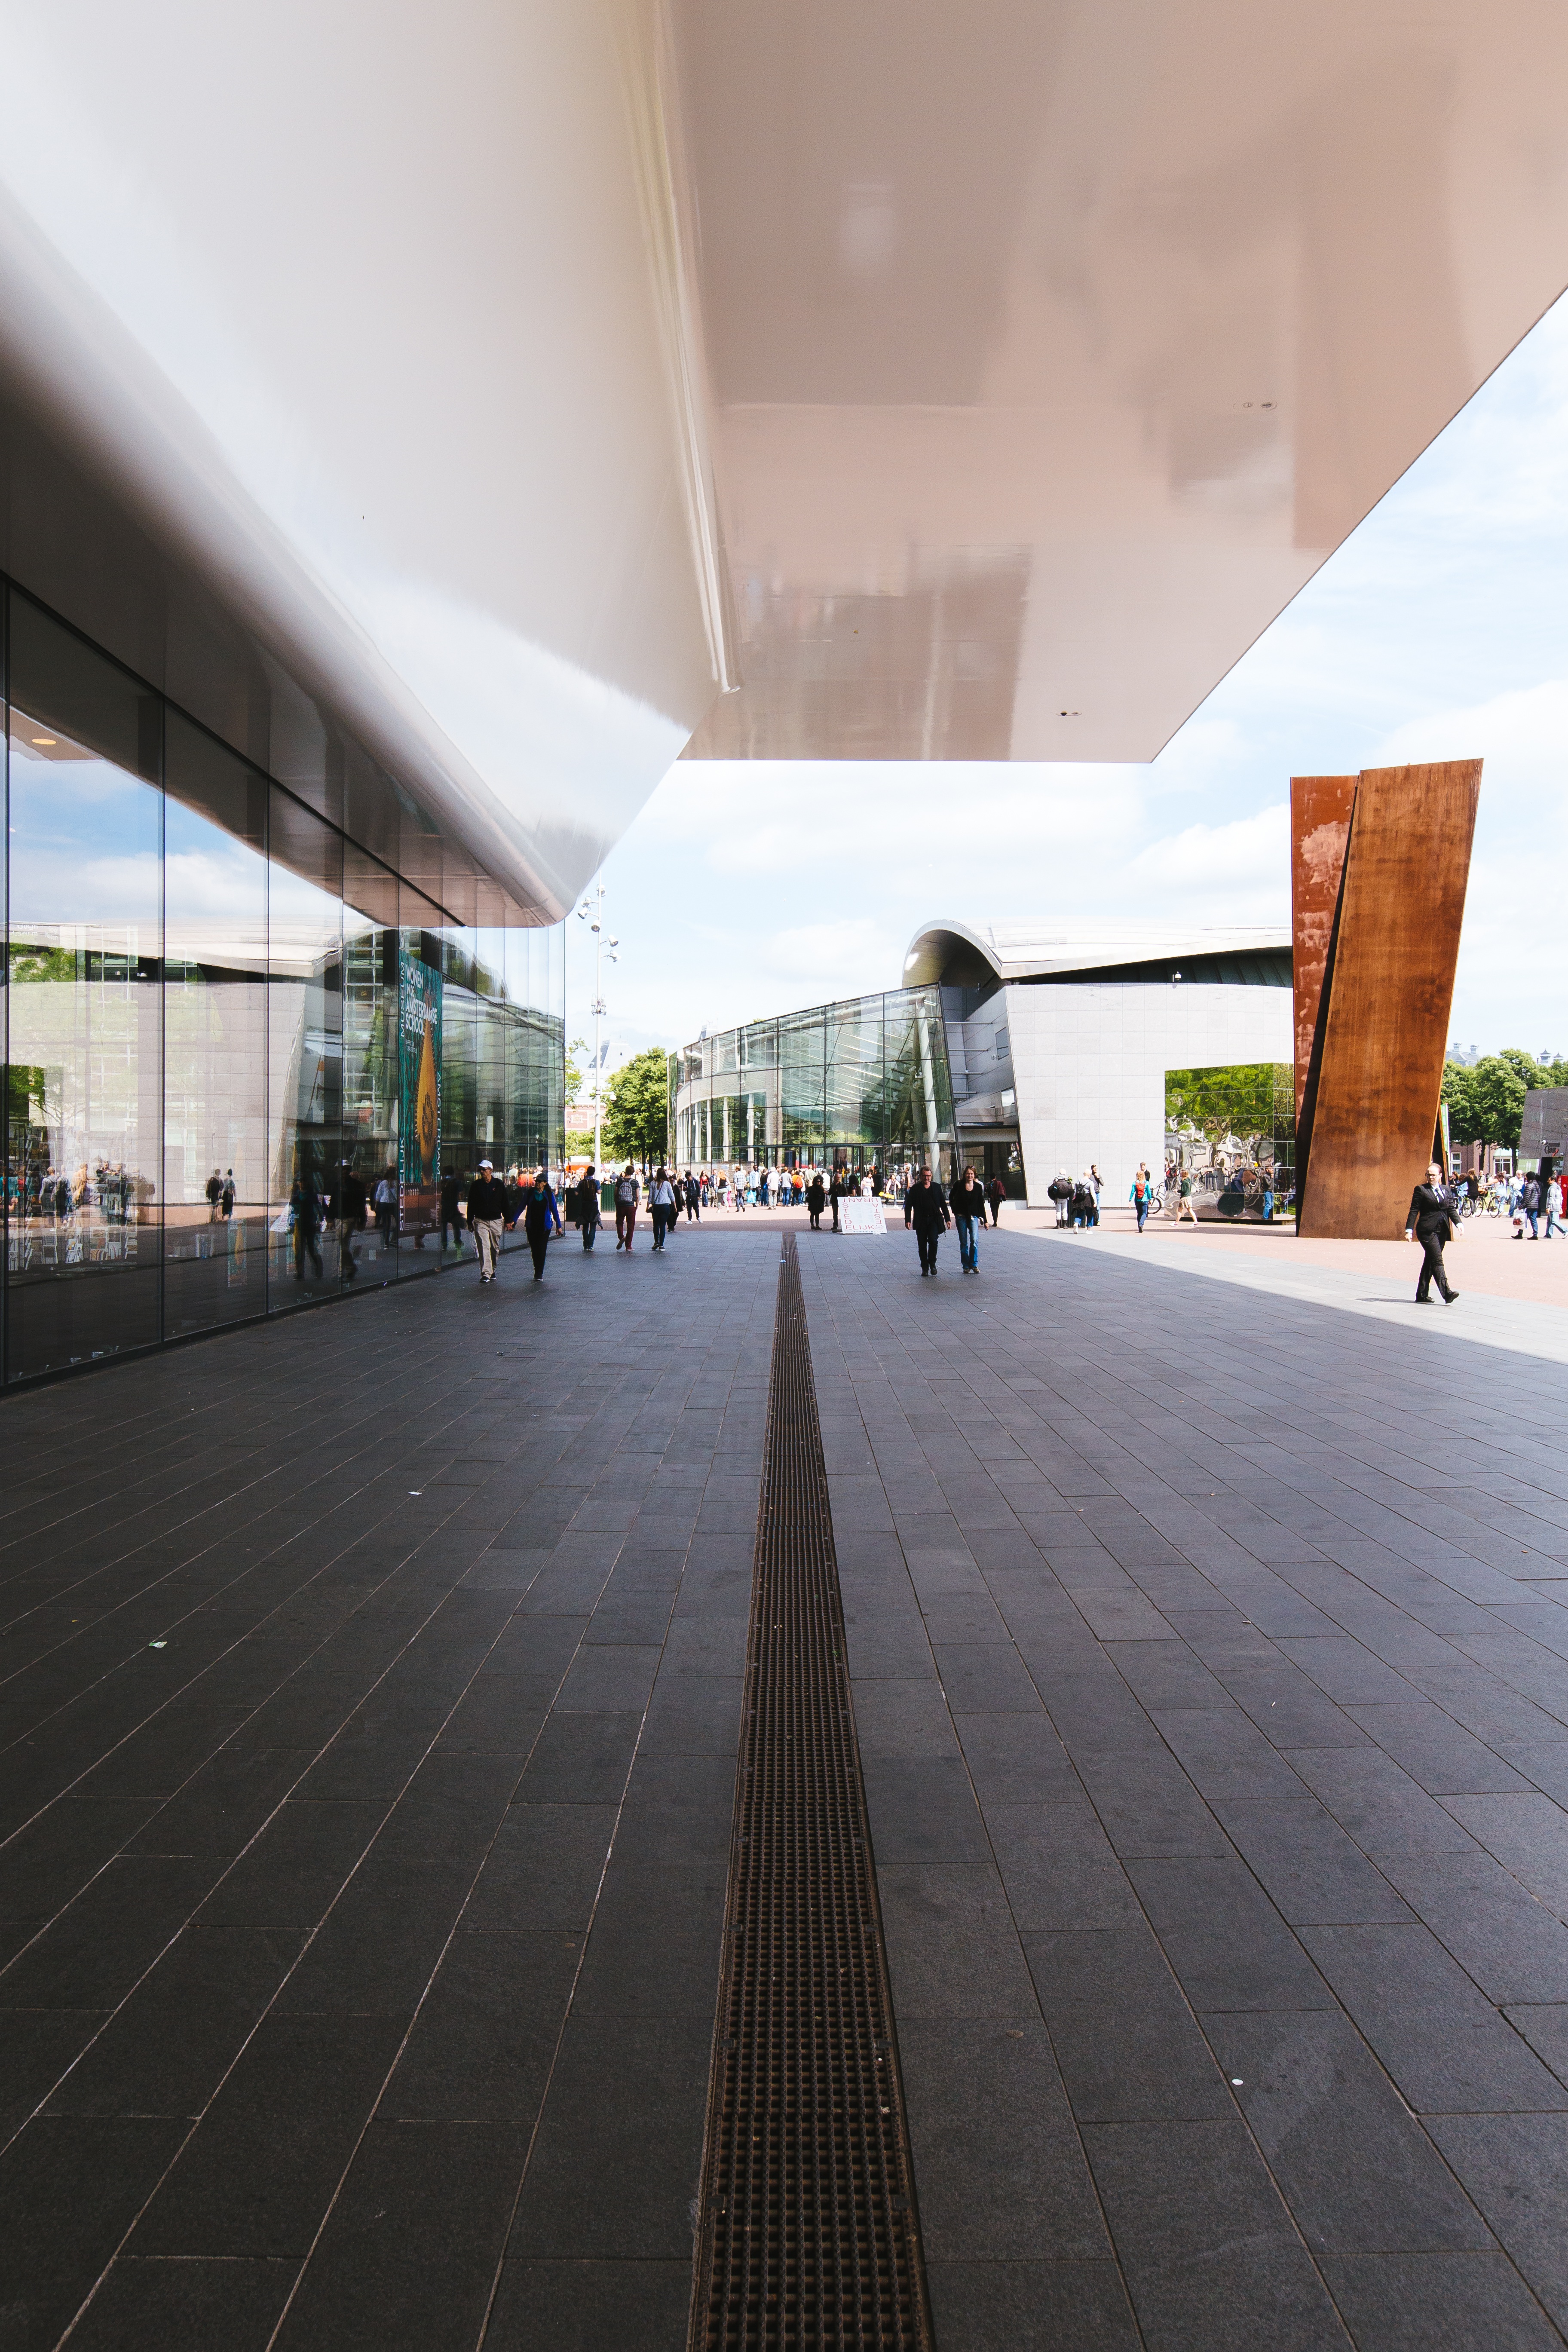
architecture, wood, floor, hall, professional, interior design, design, tourist attraction, headquarters